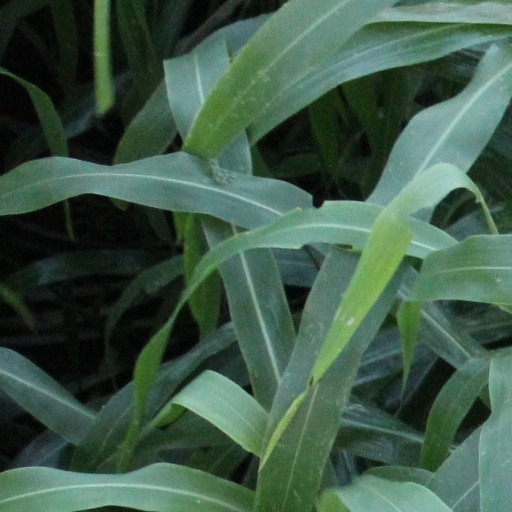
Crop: sorghum